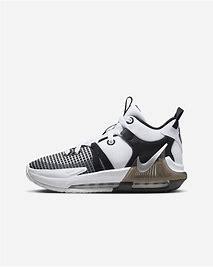
Brand: Nike
Model: Lebron Witness 7